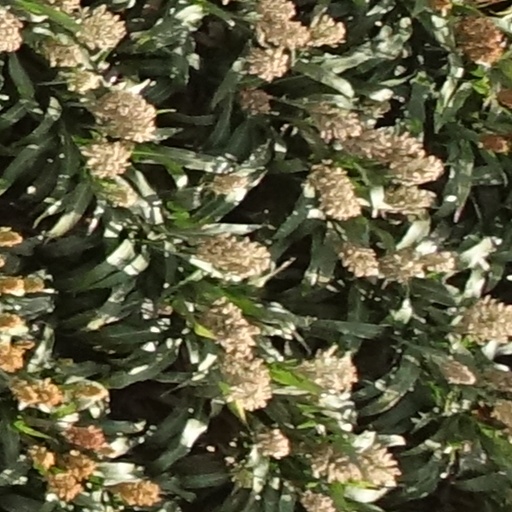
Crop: sorghum